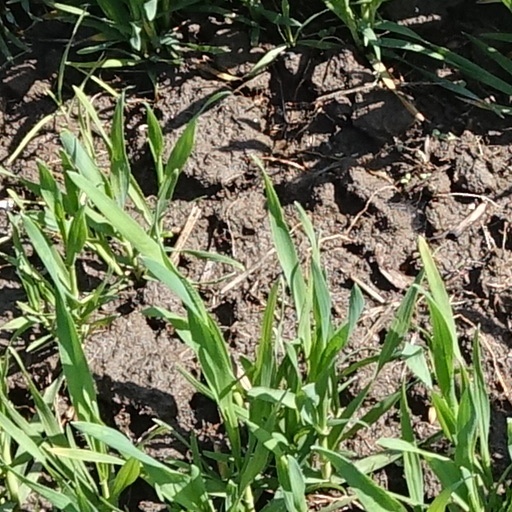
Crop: wheat